André Michaux

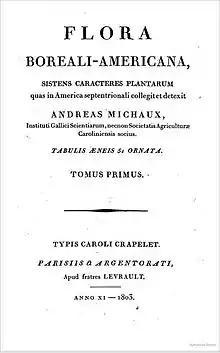
Title page of "Flora Boreali-Americana: sistens characteres plantarum", Volume 1

André Michaux was appointed by Louis XVI as Royal botanist under the General Director of the Bâtiments du Roi and sent to the United States in 1785 with an annual salary of 2000 "livres", to make the first organized investigation of plants that could be of value in French building and carpentry, medicine and agriculture. He traveled with his son François André Michaux (1770–1855) through Canada and the United States. In 1786, Michaux attempted to establish a horticultural garden of thirty acres in Bergen's Wood on the Hudson Palisades near Hackensack, New Jersey. The garden, overseen by Pierre-Paul Saunier from the Jardin des Plantes, Paris, who had emigrated with Michaux, failed because of the harsh winters. In 1787, Michaux established and maintained for a decade a botanical garden of 111 acres near what is now Aviation Avenue in North Charleston, South Carolina, from which he made many expeditions to various parts of North America.